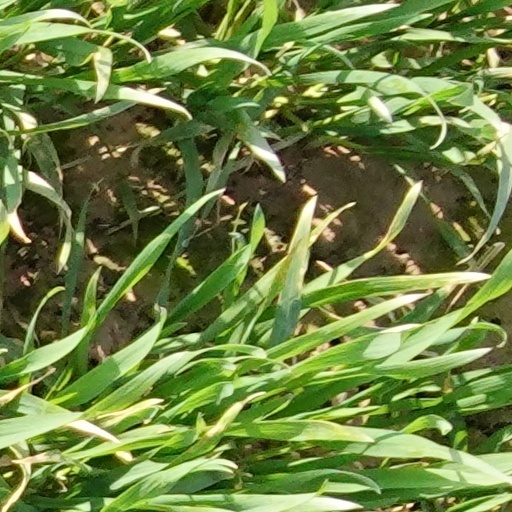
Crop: wheat